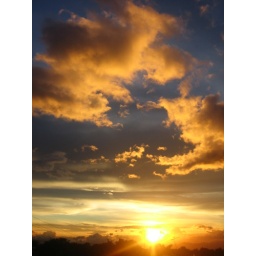
Wonderful sunset from the balcony of my house in Costa Rica :) During the summer such views are very common.